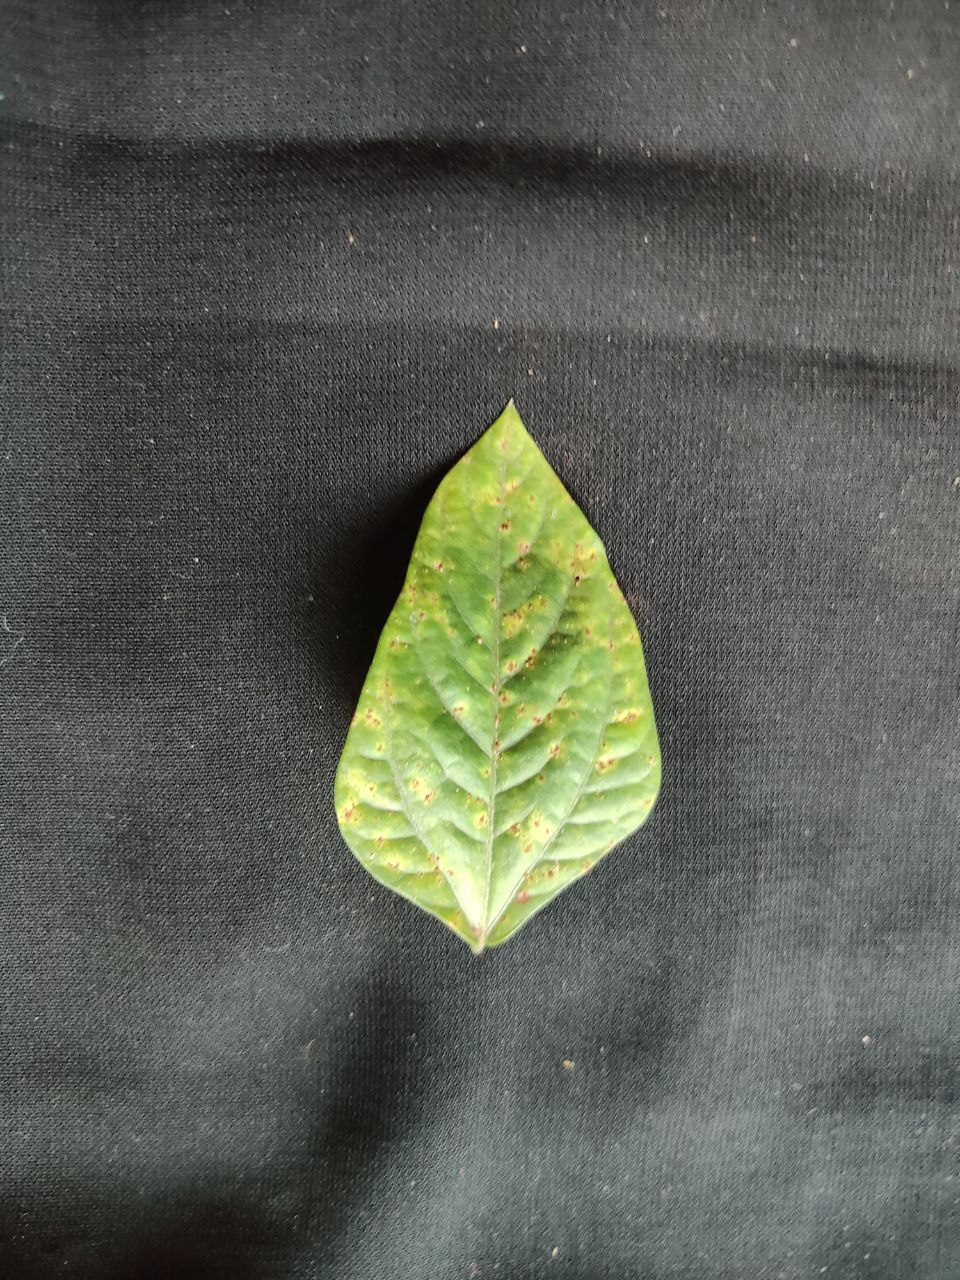
Crop: cowpea
Leaf condition: Septoria leaf spot